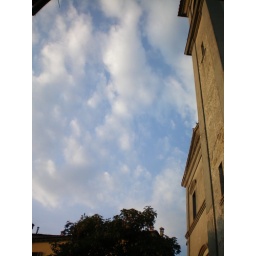
The buildings and trees surrounding Piazza Umberto in the middle of Monterchi frame this cloudy sky. Unedited.